Czech Baroque architecture

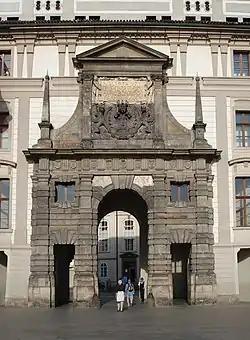
The Matthias Gate at the Prague Castle, probably the first Baroque structure in Bohemia.

Czech Baroque architecture refers to the architectural period of the 17th and 18th century in Bohemia, Moravia and Silesia, which comprised the Crown of Bohemia and today constitute the Czech Republic.